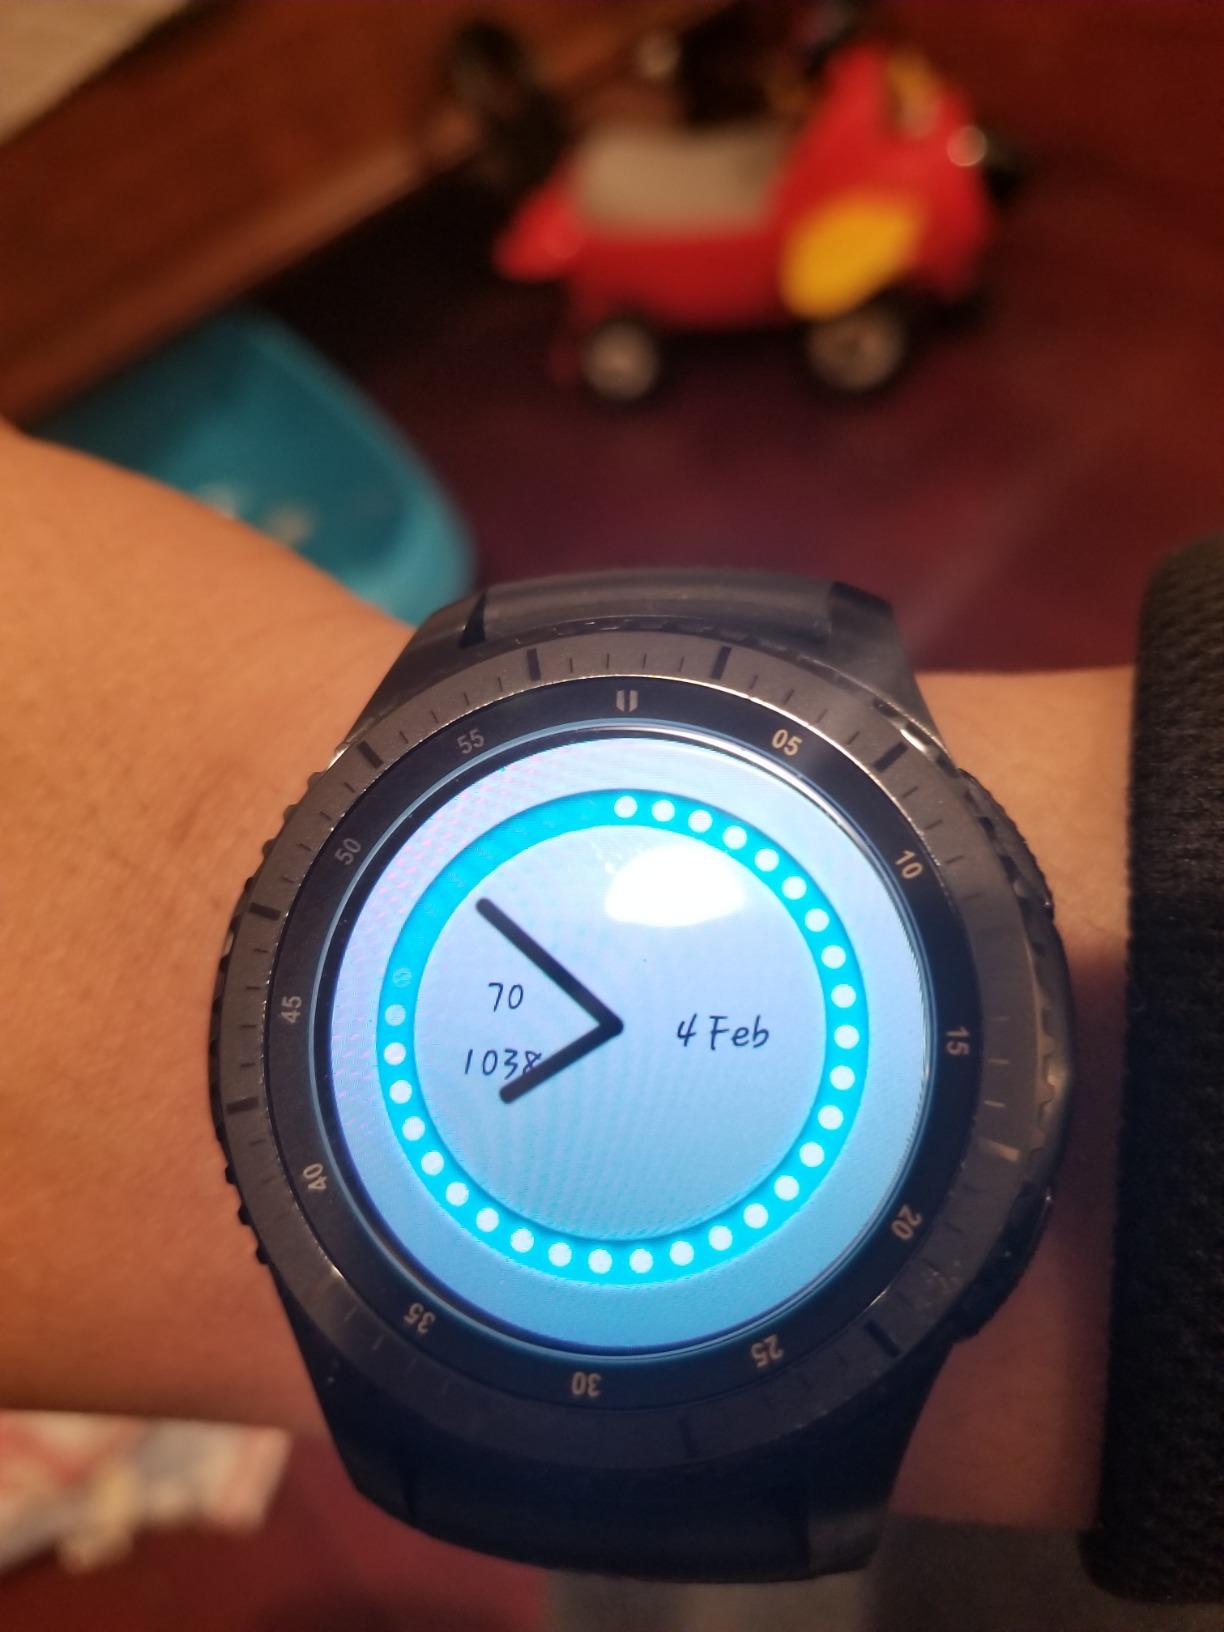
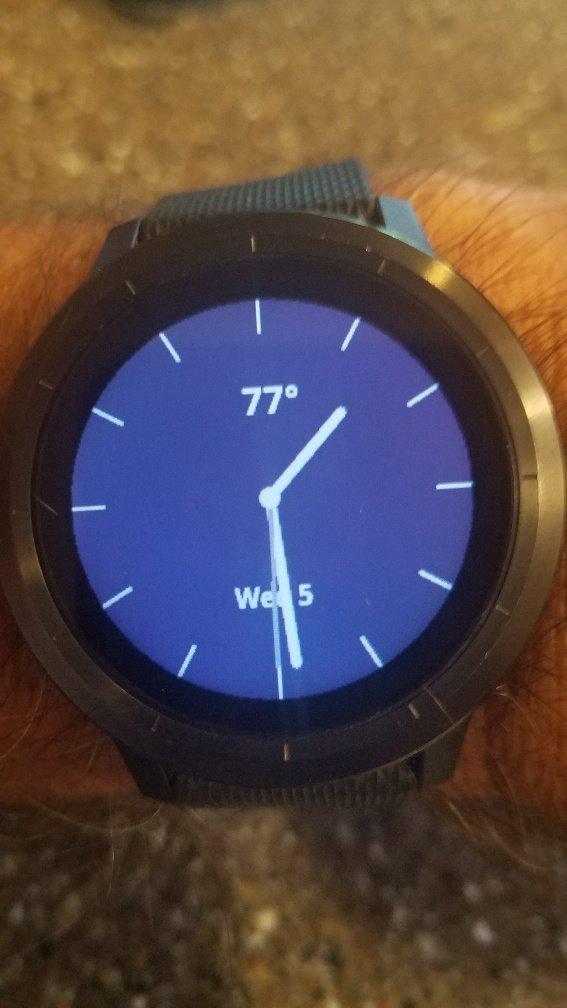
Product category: smartwatch
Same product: no